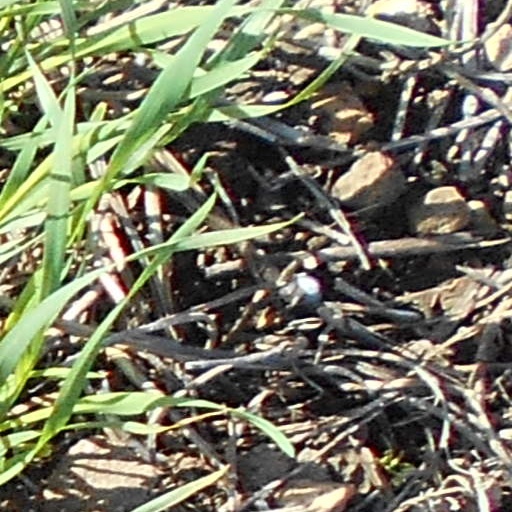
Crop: wheat